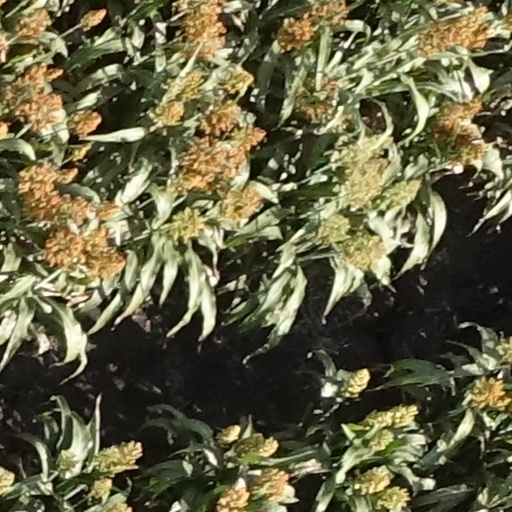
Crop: sorghum